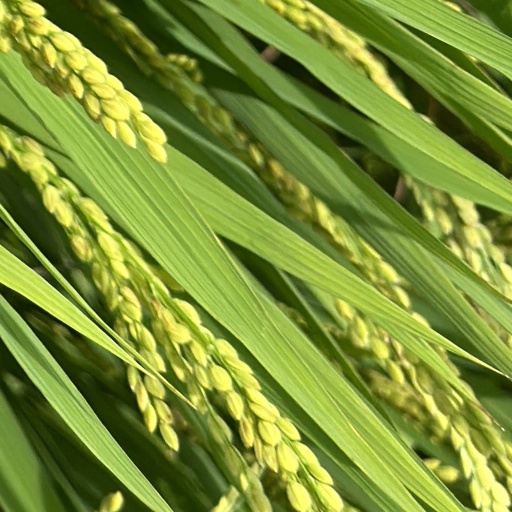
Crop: rice